Saint Peter's Abbey, Salzburg

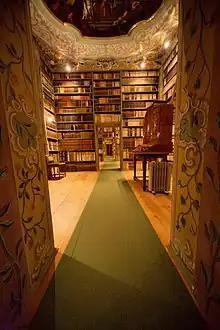
Library

St Peter's houses the oldest library in Austria. Among the 800 manuscripts the most precious is the "Verbrüderungsbuch", which was deposited in 784 by Bishop Virgil. Through continual acquisition, the library has grown to 100,000 volumes, focusing particularly on Benedictine monasticism, medieval church history, history of art, and items relating to the local history of Salzburg, or "Salisburgensia". Special collections include incunabula and early editions, graphics including the devotional images collection of Father Gregor Reitlechner and the map collection.